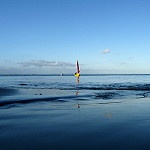
Label: sea